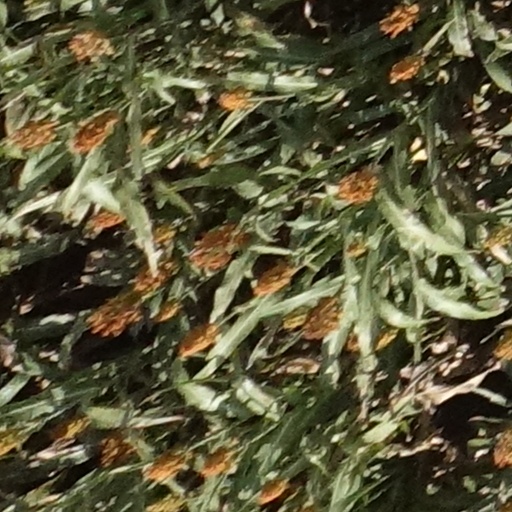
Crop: sorghum